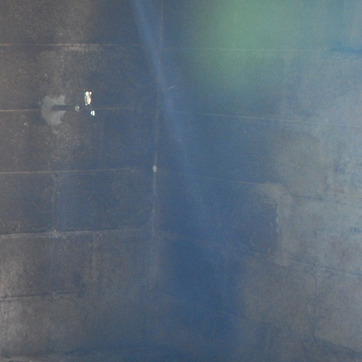
Material: stone